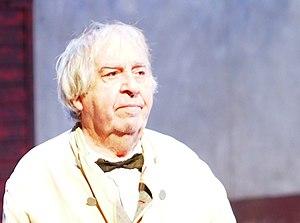
Le comédien français Claude Evrard, en novembre 2013, aux Ateliers Berthier (salle annexe du théâtre de l'Odéon) à Paris (France), au salut, à la fin d'une représentation de La Bonne Âme du Se-Tchouan de Bertolt Brecht, dans la mise en scène de Jean Bellorini.
Claude Evrard, nom de scène de Claude Thébaud, est un acteur français né le 29 juillet 1933 à Versailles et mort le 20 avril 2020 à Clamart.